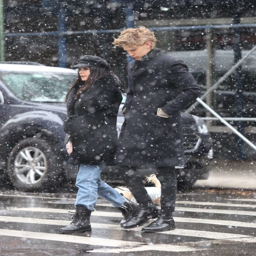
actors : walking under the snow